Niek Vossebelt

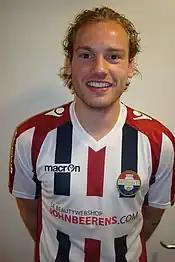
Vossebelt with Willem II in 2007.

In May 2010, he signed a three-year contract with Eredivisie club Willem II. He made his debut for the club on 7 August 2010 in a 3–0 away loss to Heracles Almelo, replacing Marlon Pereira in the 80th minute. Vossebelt was mainly a substitute during his first season in Tilburg, making 19 total appearances, of which nine were as a starter, as Willem II finished at the bottom of the table and suffered relegation to the Eerste Divisie.